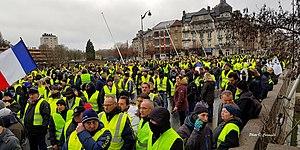
Le mouvement des Gilets jaunes apparaît en octobre 2018 et donne lieu à de nombreuses actions à partir du 17 novembre 2018 : des blocages d’axes routiers et de carrefours giratoires sont organisés, notamment en province, et des manifestations nationales se tiennent chaque samedi, ces dernières étant plus médiatisées.
Le mouvement des Gilets jaunes — du nom des gilets de haute visibilité de couleur jaune portés par les manifestants —, est un mouvement de protestation non structuré et sporadique apparu en France en octobre 2018. Ce mouvement social spontané trouve son origine dans la diffusion — principalement sur les médias sociaux — d'appels à manifester contre l'augmentation du prix des carburants automobiles issue de la hausse de la taxe intérieure de consommation sur les produits énergétiques. Les manifestations ont lieu essentiellement le samedi.